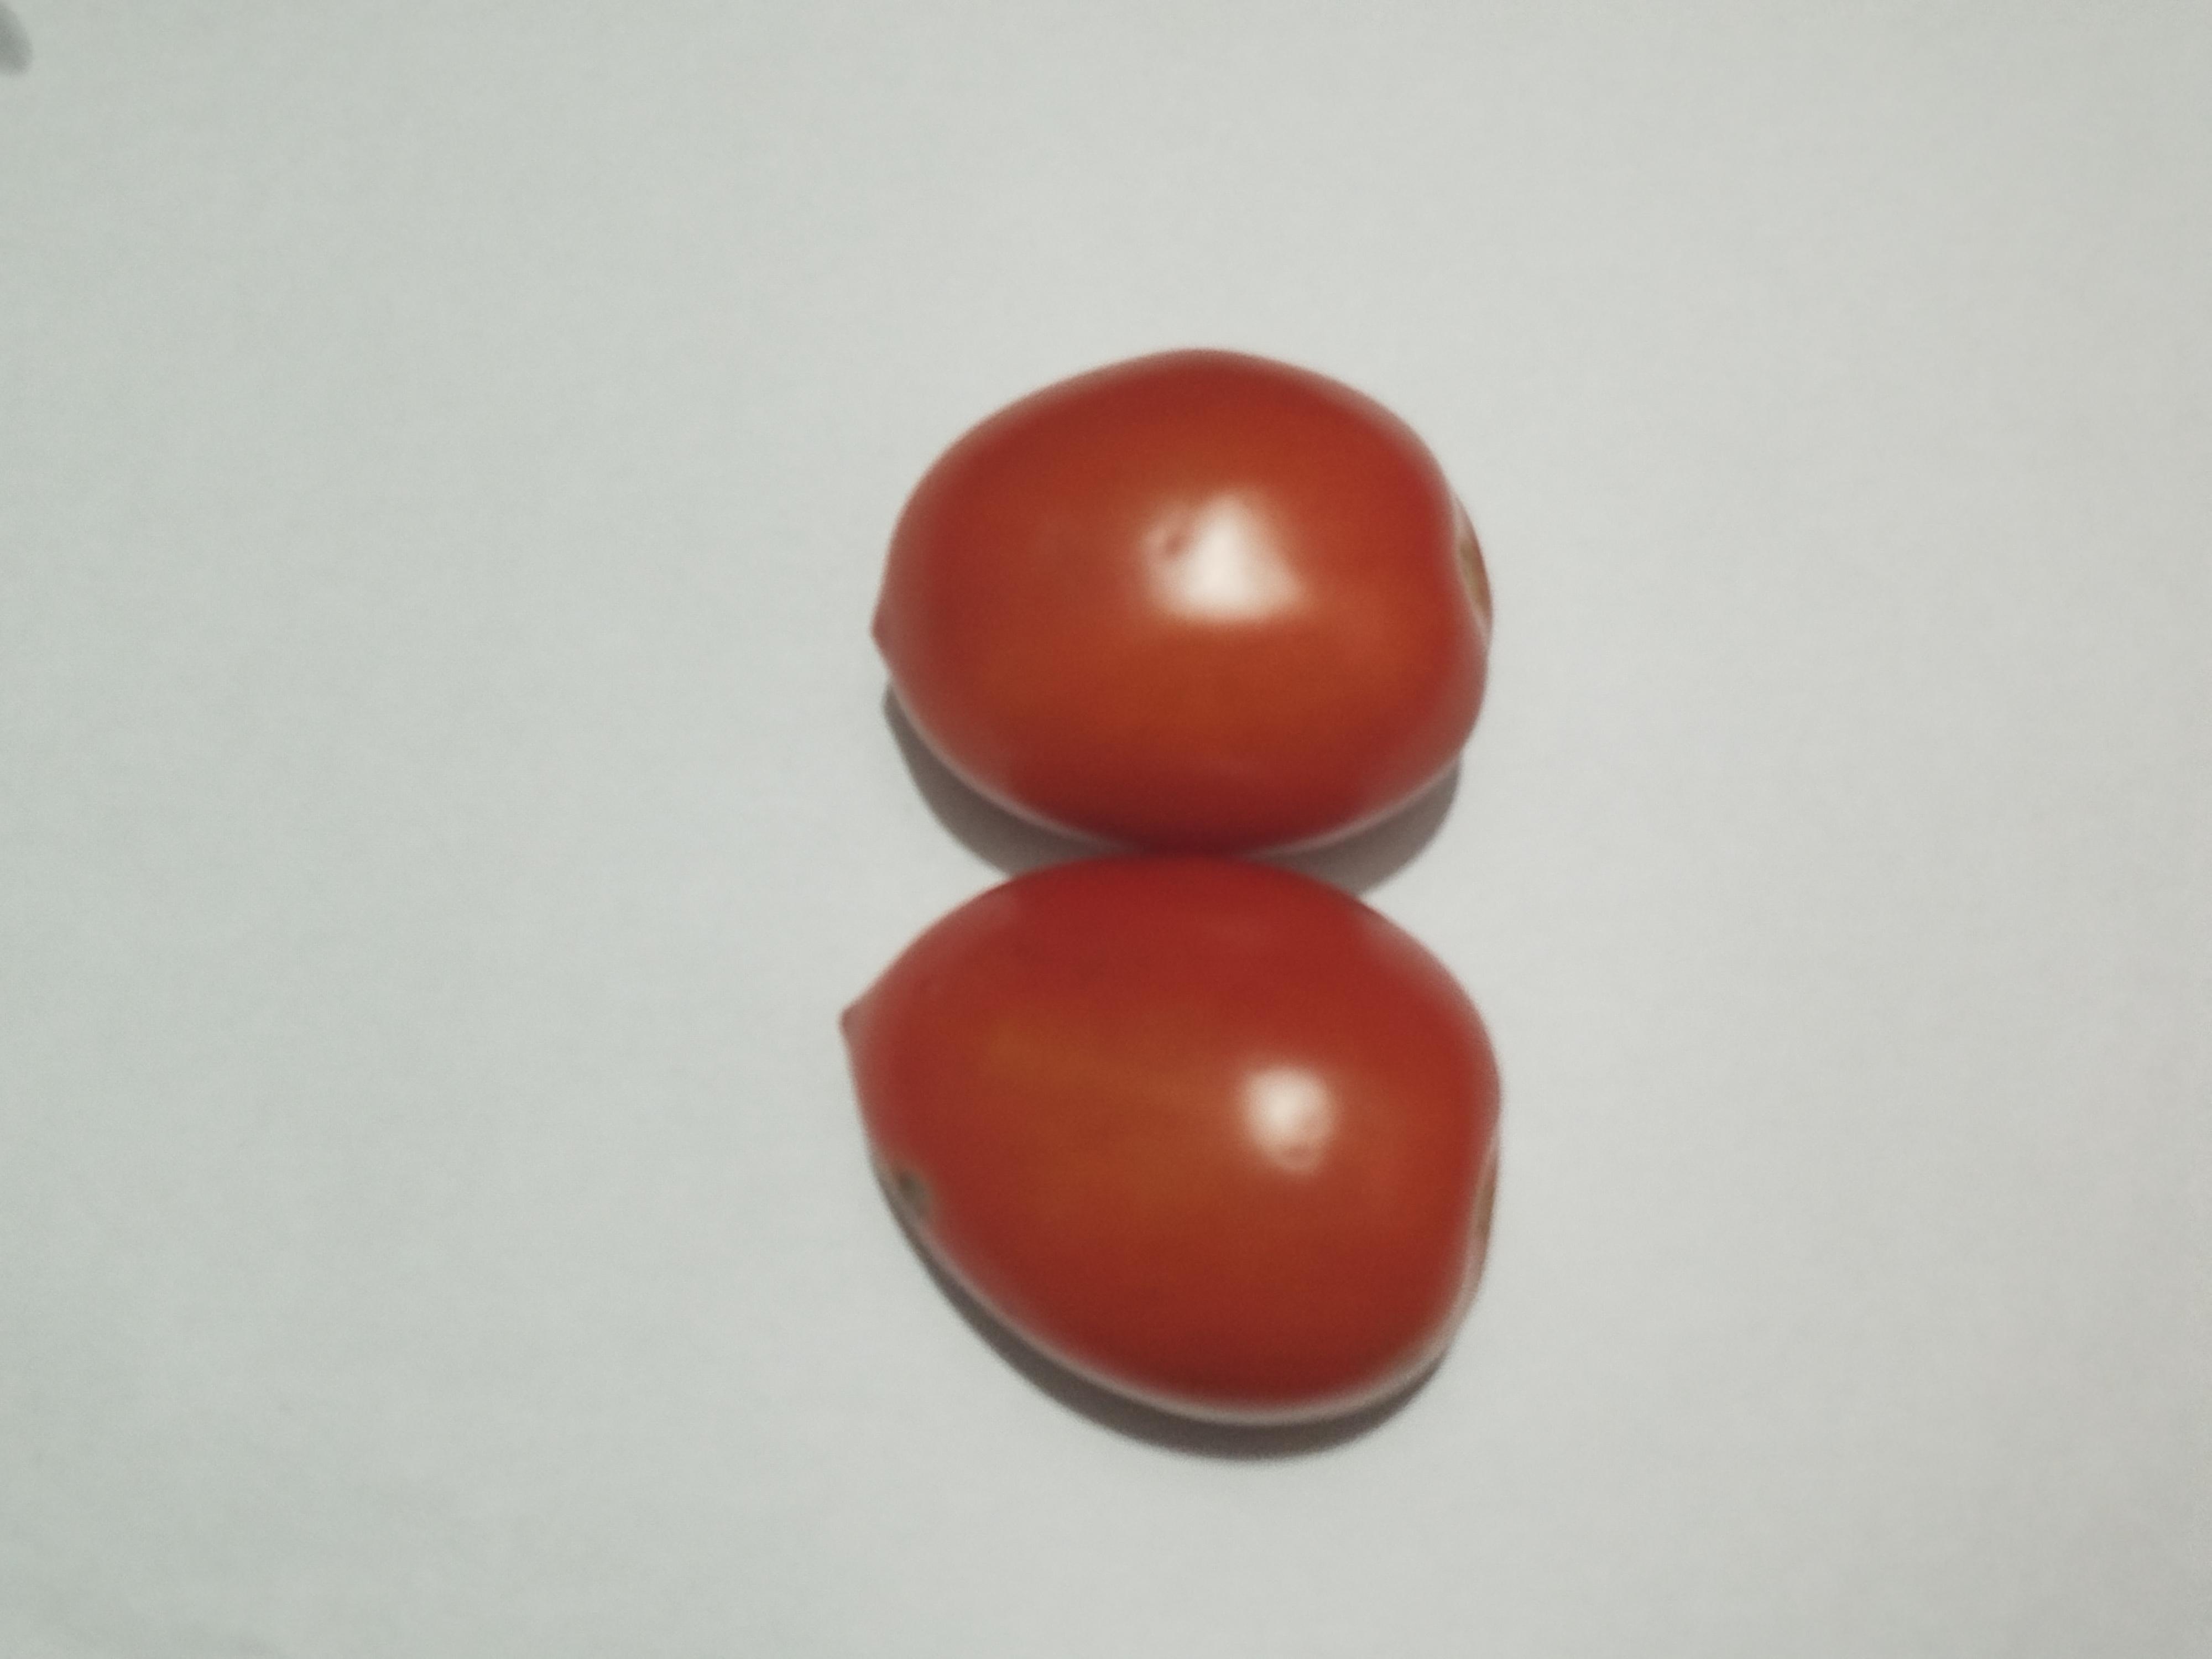
Label: Tomato